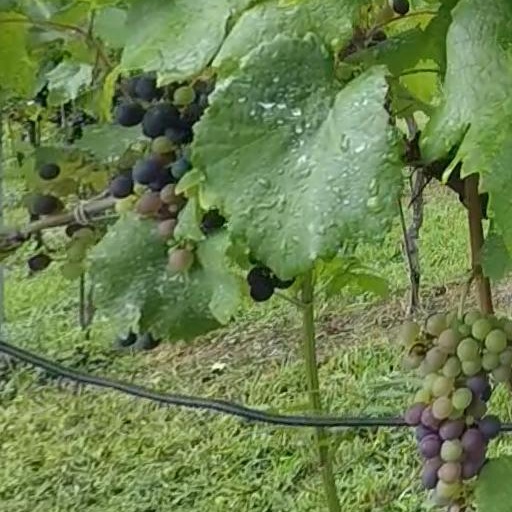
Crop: grape